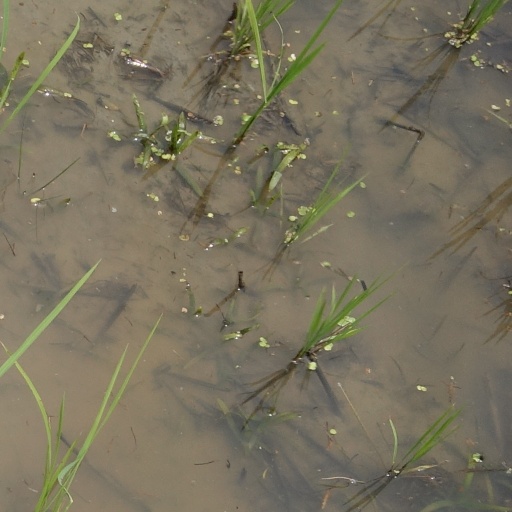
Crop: rice